Paul Fix

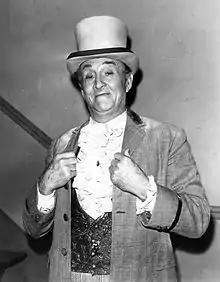
Fix in a dual role in a 1962 episode of "The Rifleman" as "Charming Billy" Carraway

Peter Paul Fix (March 13, 1901 – October 14, 1983) was an American film and television character actor who was best known for his work in Westerns. Fix appeared in more than 100 movies and dozens of television shows over a 56-year career between 1925 and 1981. Fix portrayed Marshal Micah Torrance, opposite Chuck Connors's character in "The Rifleman" from 1958 to 1963. He later appeared with Connors in the 1966 Western film "Ride Beyond Vengeance".